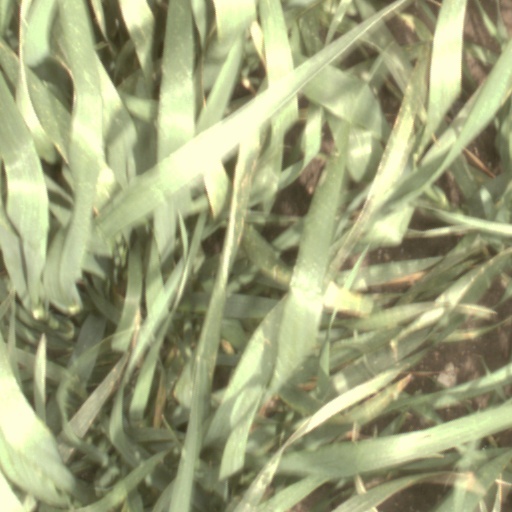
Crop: wheat